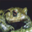
Label: frog